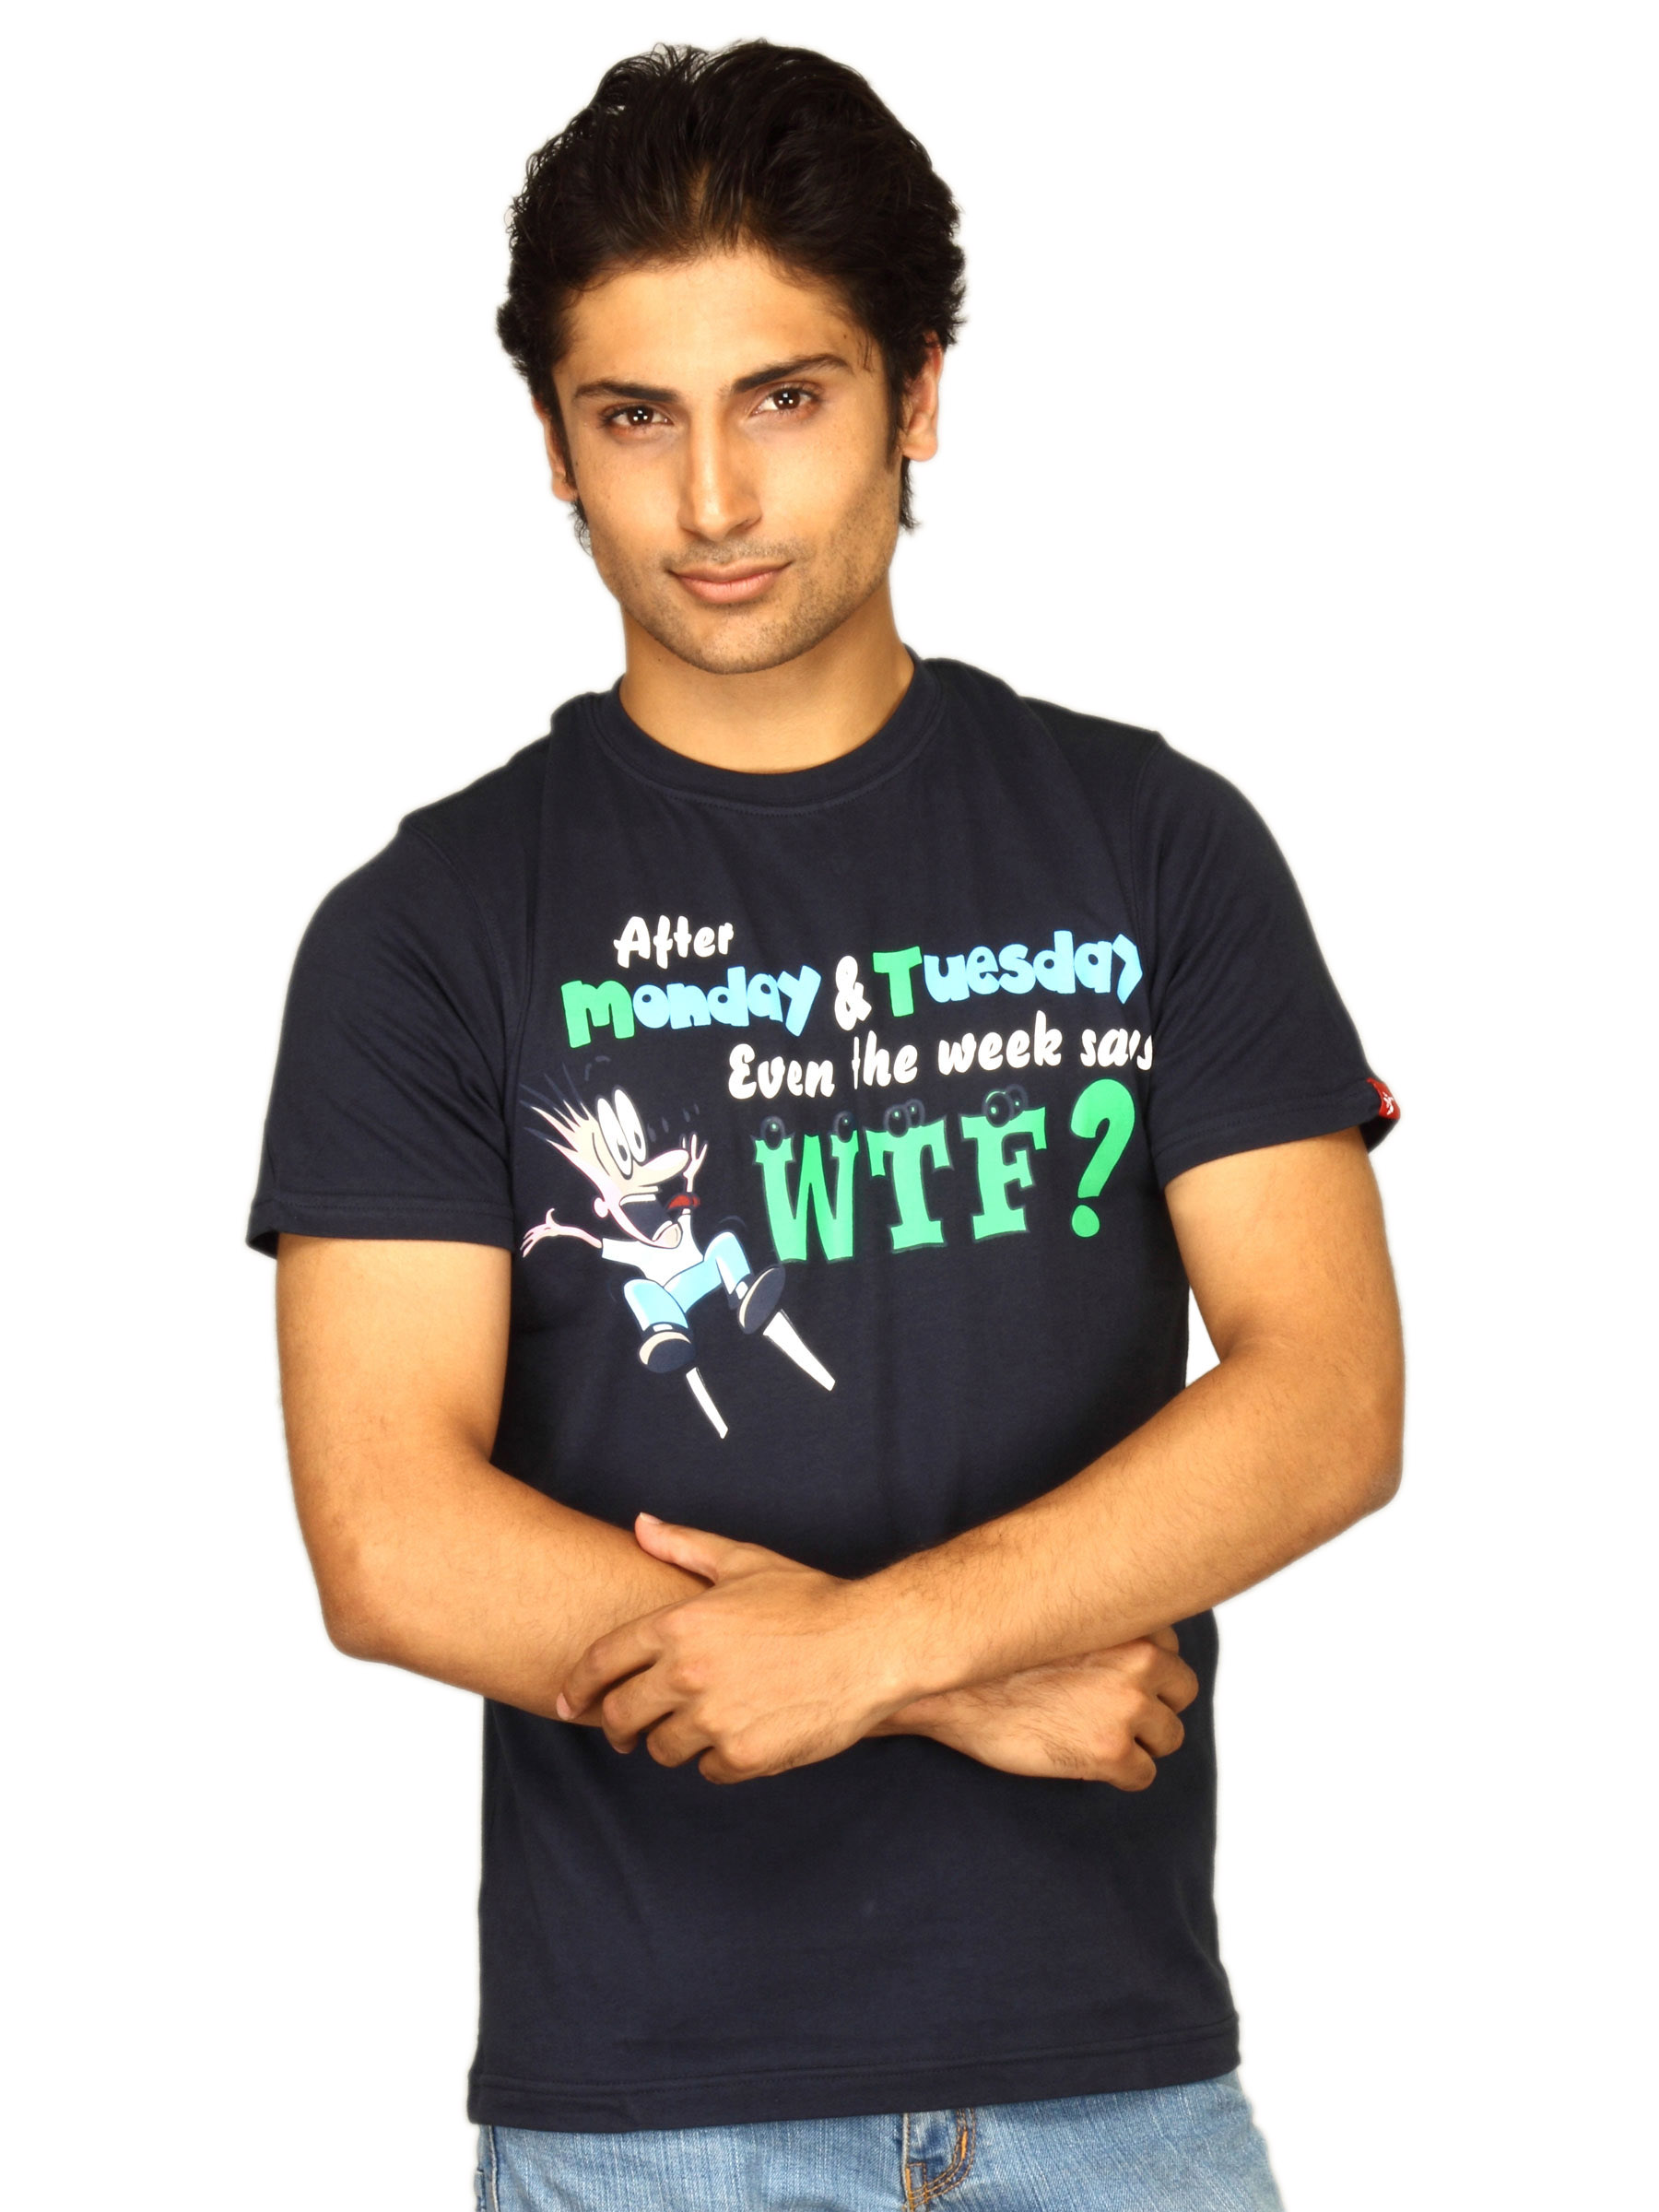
Probase Men's Wtf Blue T-Shirt
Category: Apparel / Topwear / Tshirts
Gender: Men
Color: Navy Blue
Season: Summer 2011
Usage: Casual